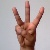
The image shows a hand gesture representing the letter 'W' in Indian Sign Language.